Karol Šmidke

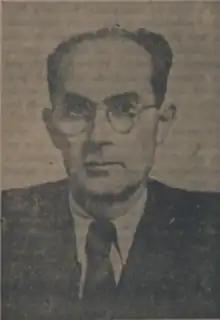
Šmidke in 1944

Karol Šmidke (21 January 1897 – 15 December 1952) was a Slovak communist politician, resistance fighter, and a member of the Communist Party of Czechoslovakia.